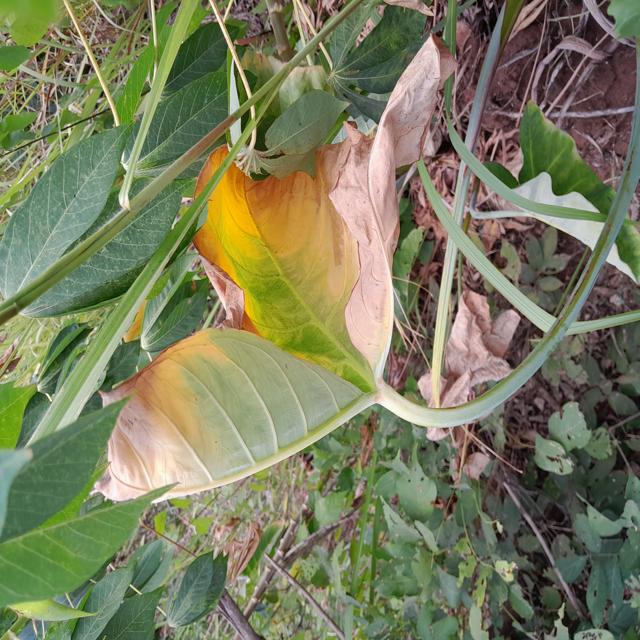
Label: Mid_Blight